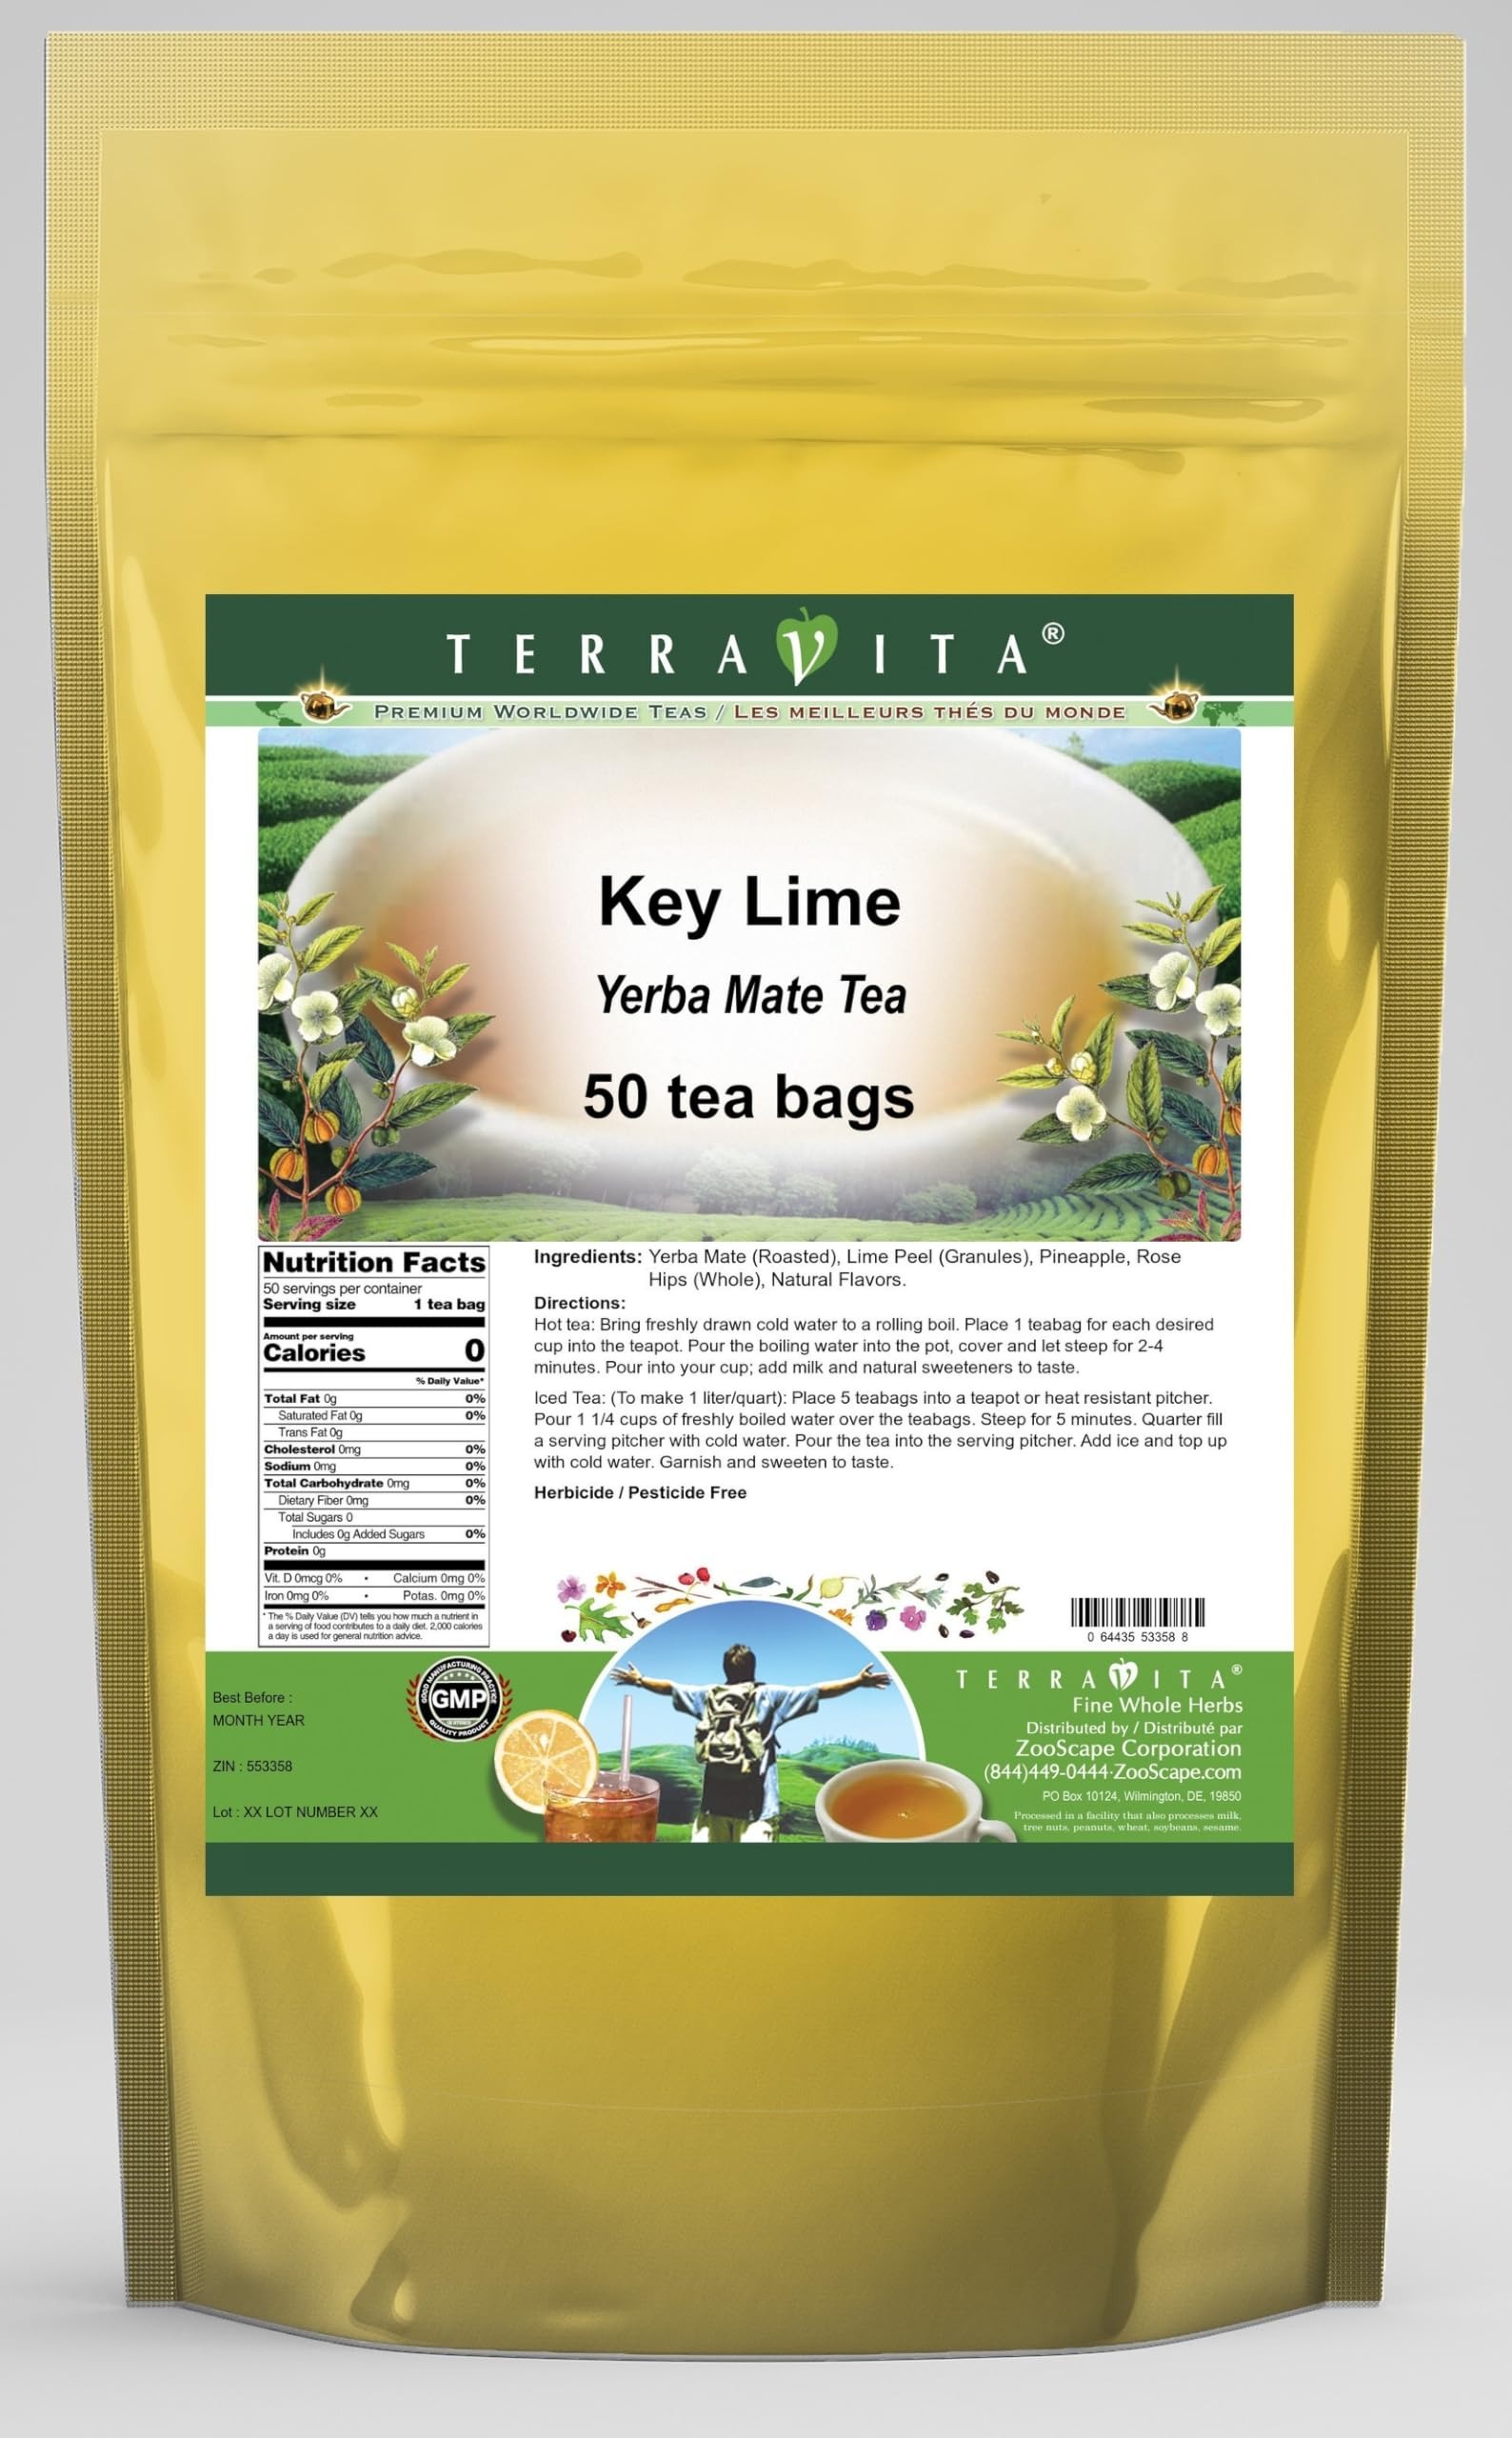
Item Name: Key Lime Yerba Mate Tea (50 tea bags, ZIN: 553358)
Bullet Point 1: Our Key Lime Yerba Mate tea is a scrumptuous all-natural flavored Yerba Mate coffee substitute with Lime Peel, Pineapple and Rose Hips that will refresh you with its terrific taste! You will enjoy the earthy and acidity-free Key Lime aroma and flavor again and again! - Ingredients: Yerba Mate, Lime Peel, Pineapple, Rose Hips and Natural Key Lime Flavor.
Bullet Point 2: No fillers.
Bullet Point 3: Manufacturer: TerraVita
Bullet Point 4: Size: 50 tea bags
Bullet Point 5: Yerba Mate Tea Bags - Packed in a convenient upright pouch!
Product Description: Our Key Lime Yerba Mate tea is a scrumptuous all-natural flavored Yerba Mate coffee substitute with Lime Peel, Pineapple and Rose Hips that will refresh you with its terrific taste! You will enjoy the earthy and acidity-free Key Lime aroma and flavor again and again! - Ingredients: Yerba Mate, Lime Peel, Pineapple, Rose Hips and Natural Key Lime Flavor. - Hot tea brewing method: Bring freshly drawn cold water to a rolling boil. Place 1 teabag for each desired cup into the teapot. Pour the boiling water into the pot, cover and let steep for 2-4 minutes. Pour into your cup; add milk and natural sweeteners to taste. - Iced tea brewing method: (To make 1 liter/quart): Place 5 teabags into a teapot or heat resistant pitcher. Pour 1 1/4 cups of freshly boiled water over the teabags. Steep for 5 minutes. Quarter fill a serving pitcher with cold water. Pour the tea into the serving pitcher. Add ice and top up with cold water. Garnish and sweeten to taste. - TerraVita is an exclusive line of premium-quality, natural source products that use only the finest, purest and most potent ingredients found around the world. TerraVita is hallmarked by the highest possible standards of purity, potency, stability and freshness. All of our products are prepared with the highest elements of quality control, from raw materials through the entire manufacturing process, up to and including the moment that the bottles or bags are sealed for freshness and shipped out to you. Our highest possible standards are certified by independent laboratories and backed by our personal guarantee. - TerraVita exists to meet and ensure your family's health and wellness without the harmful effects of chemicals and health products. We strive to make all of our products affordable and reliable and are constantly se
Value: 50.0
Unit: Count

Price: 33.5